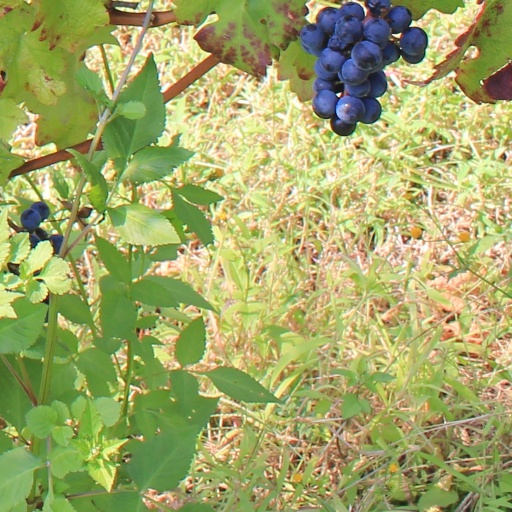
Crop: grape